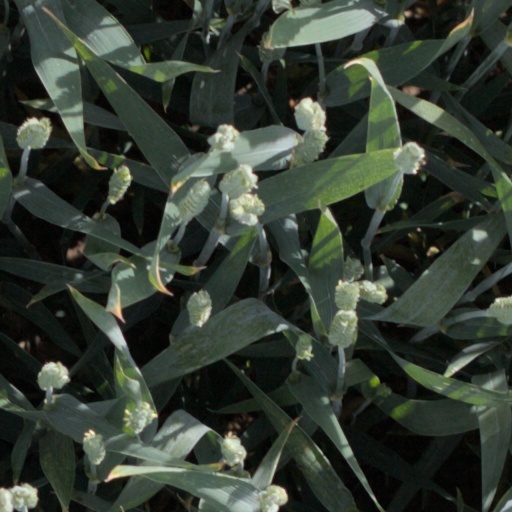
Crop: wheat